Bill Harrington (broadcaster)

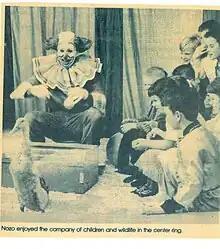
Nozo

In 1960, Harrington was hired by WHDH-TV to play Commander Jet on "Commander Jet's Comedy". He also played Nozo the Clown, the brother of Bozo the Clown. Nozo filled in for Bozo when Frank Avruch was unable to appear on the show.